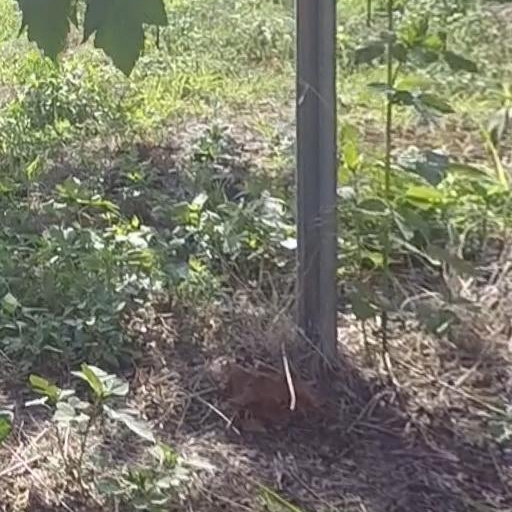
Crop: grape